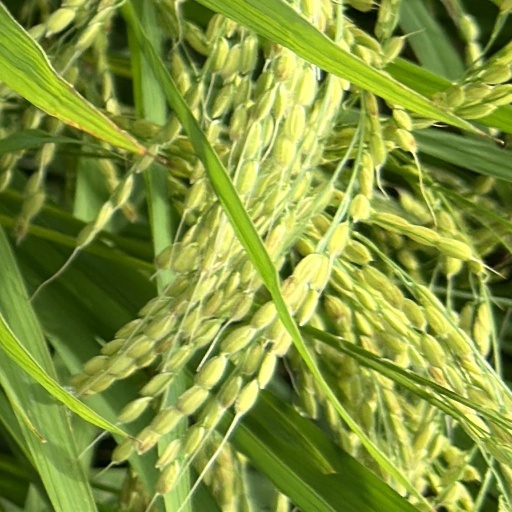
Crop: rice